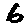
Label: 6